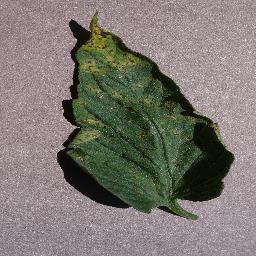
Label: Tomato___Septoria_leaf_spot